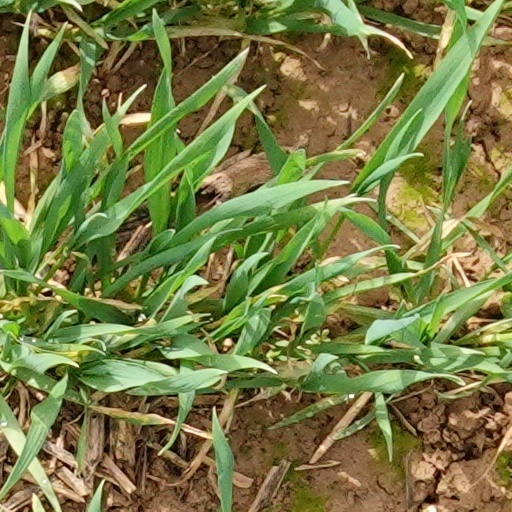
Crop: wheat